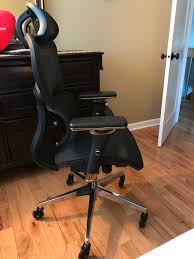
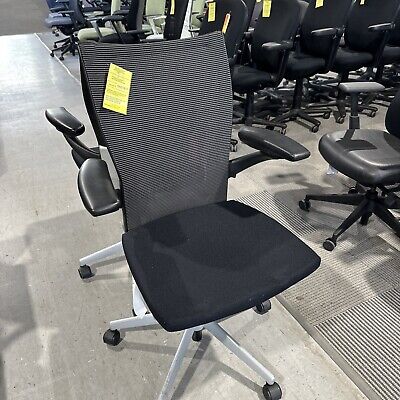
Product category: items_chair
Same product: no